Israel at the AFC Asian Cup

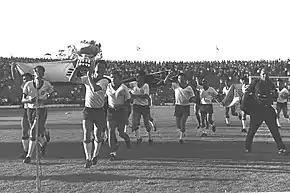
The Israel national team winning the 1964 AFC Asian Cup

Israel competed at the AFC Asian Cup four times. In 1956 and 1960 Israel finished second, in 1964 they finished first, and in 1968 they finished third. In 1972 Israel qualified for the tournament as hosts but later had to withdraw.Israel was one of the founding members of the AFC (Asian Football Confederation) following its own independence in 1948 (prior to that it played under the banner of the "British Mandate of Palestine"). After the 1974 Asian Games in Iran, and Israel's 0–1 tense loss to Iran in the finals, Kuwait and other Muslim and Arab countries refused to play them. Following this, Israel were expelled from the confederation and spent a few years trying to qualify from such continental bodies as the OFC (Oceania), before eventually joining UEFA (Europe) officially.